6th Heavy Anti-Aircraft Regiment, Royal Artillery

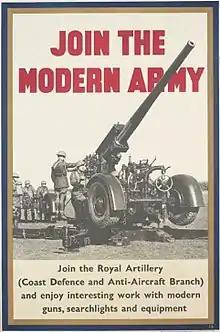
Pre-war recruiting poster featuring an AA gun.

6th Anti-Aircraft Brigade (as lieutenant-colonel's commands were then known in the Royal Artillery) was formed on 6 September 1935 at Lichfield around a nucleus of 12 (Independent) AA Battery with a newly formed 16 AA Battery. On 1 November it was joined by 3 AA Battery, which had been reformed after World War I, and by 1 AA Machine Gun Battery, both from 1st AA Brigade. Before the end of the year the new unit moved to Blackdown Barracks, near Aldershot in Hampshire, where it came under the command of 1st Air Defence Brigade. Over the next few years it had the following organisation: